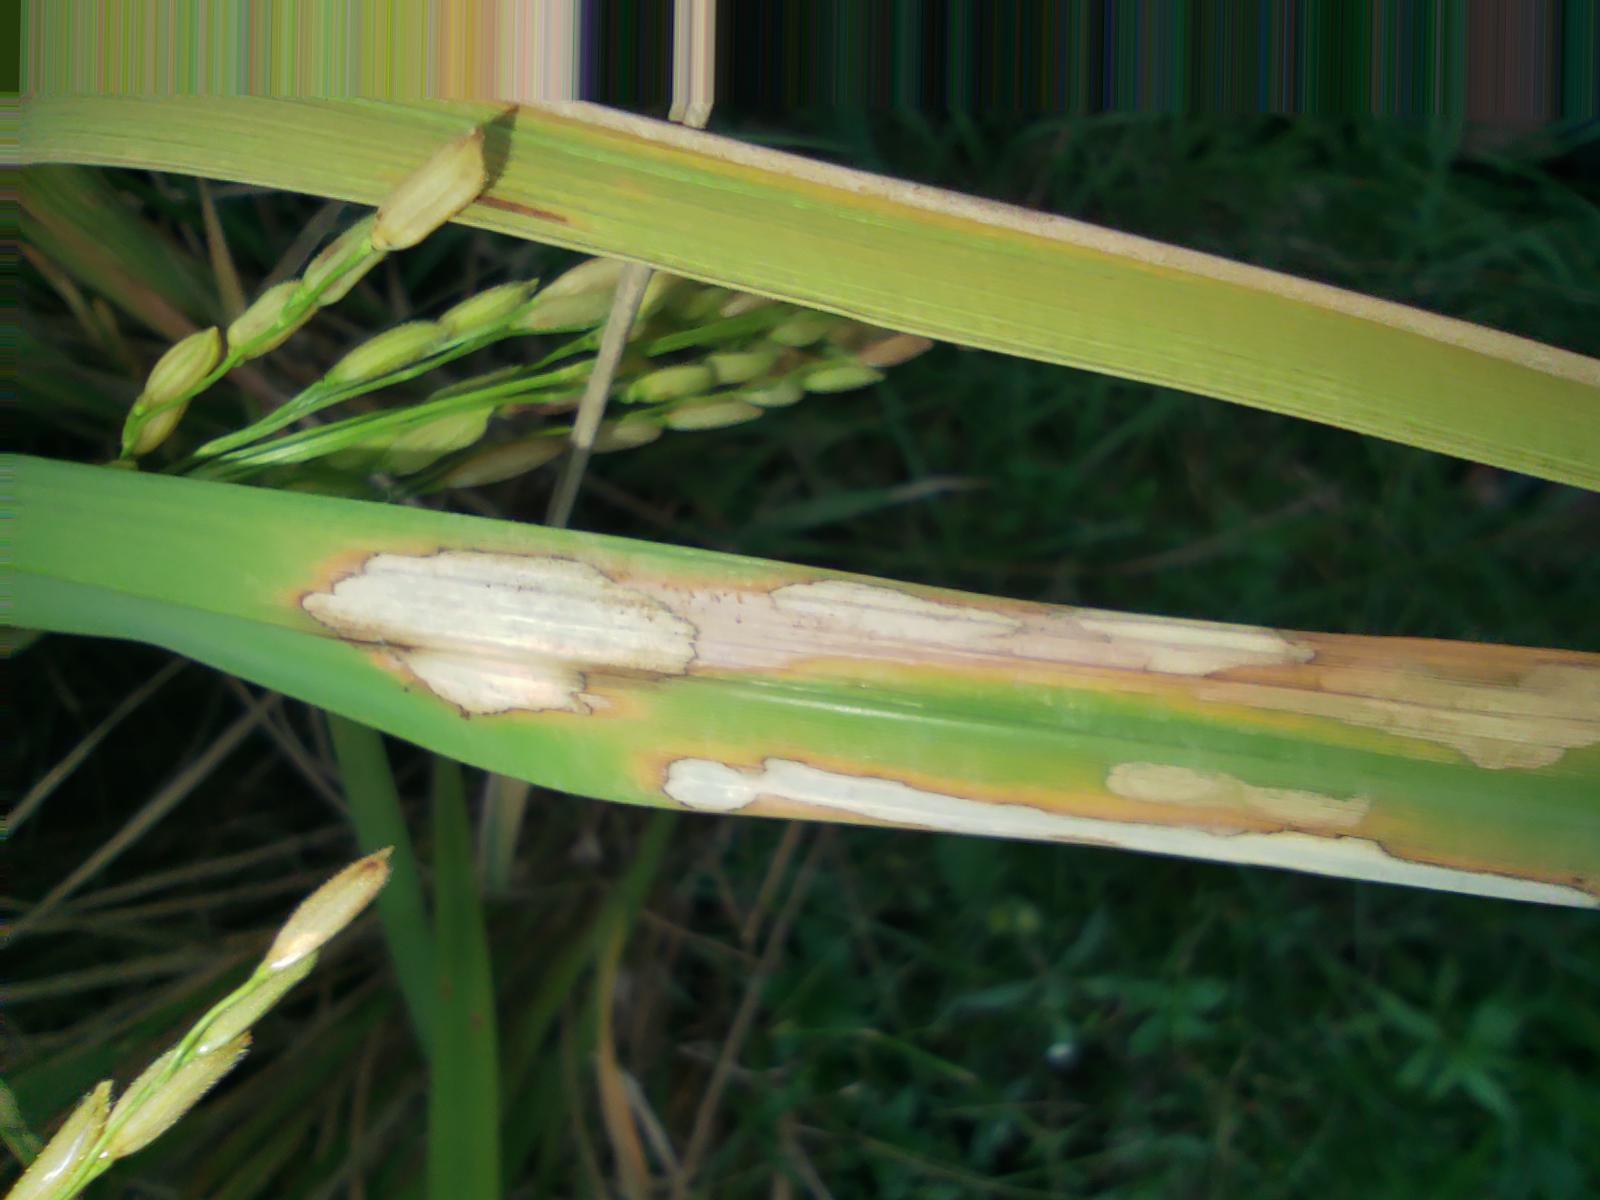
Nhãn: Bệnh Đốm Vằn ( Khô vằn ) ( Sheath Blight )